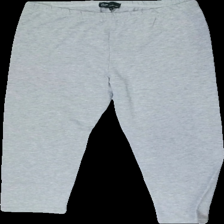
View: front
Type: Tights
Category: Ladies
Brand: Not in the list
Brand text on label: GP collection
Colors: Grey
Material: 47% cotton, 47% polyester, 6% elastane
Cut: Regular, Tight, Cropped
Size: L
Season: All
Price range: 50-100
Recommended usage: Reuse